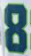
Number: 8